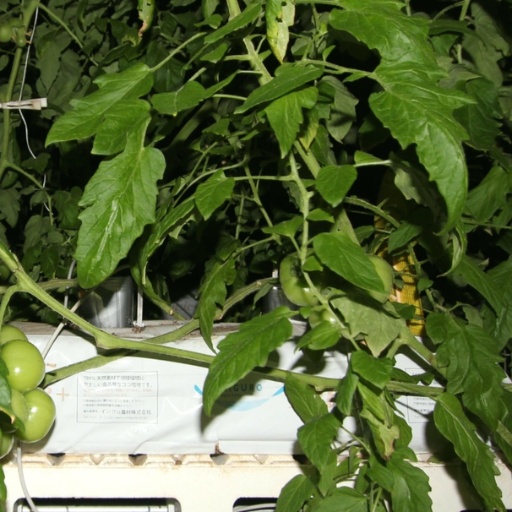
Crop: tomato